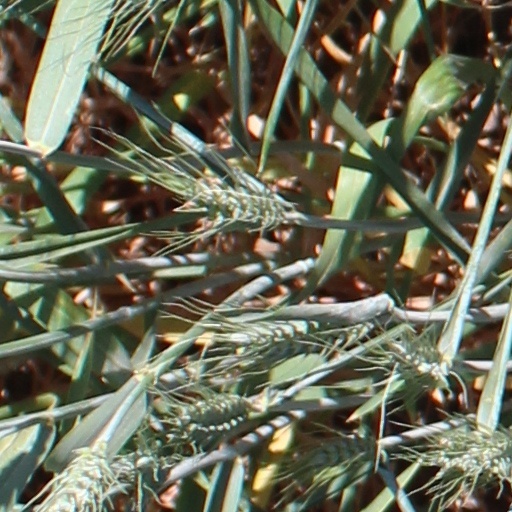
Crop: wheat